HaMerotz LaMillion 5

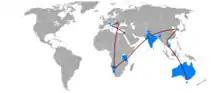
Complete route map

The cast for this season included actor and model Adriano Jauvel and former Hapoel Galil Elyon manager Amit Gal.